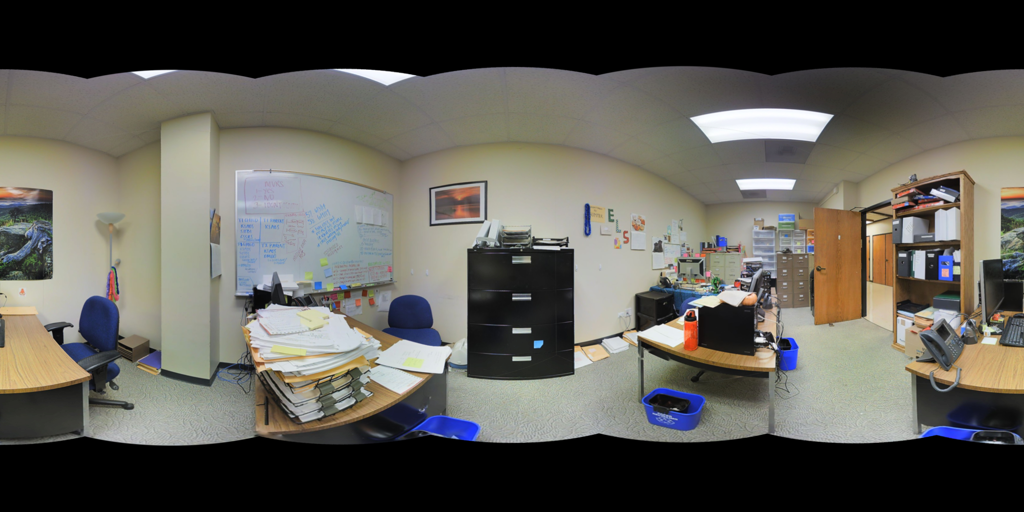
Referred object: Whiteboard

Referred object: the tall black filing cabinet

Referred object: the blue chair opposite the black filing cabinet